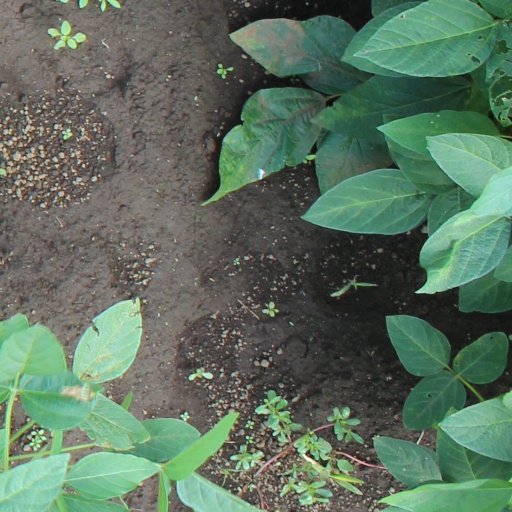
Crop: soybean